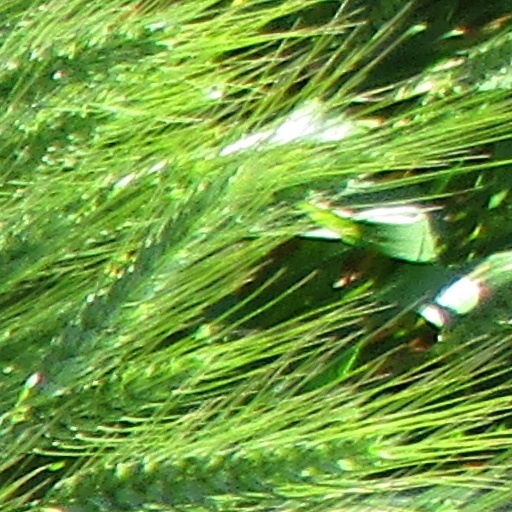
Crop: wheat